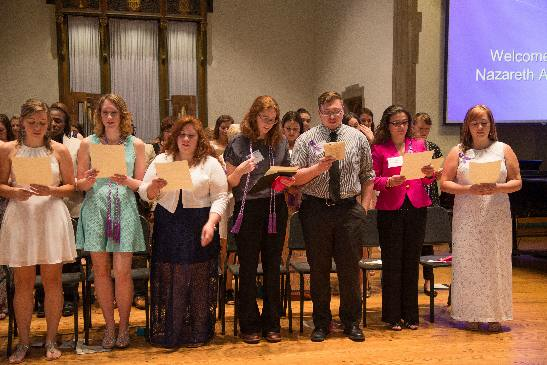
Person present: Yes